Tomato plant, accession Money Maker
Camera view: horizontal (90 deg, fisheye); turntable rotation: 240 degrees
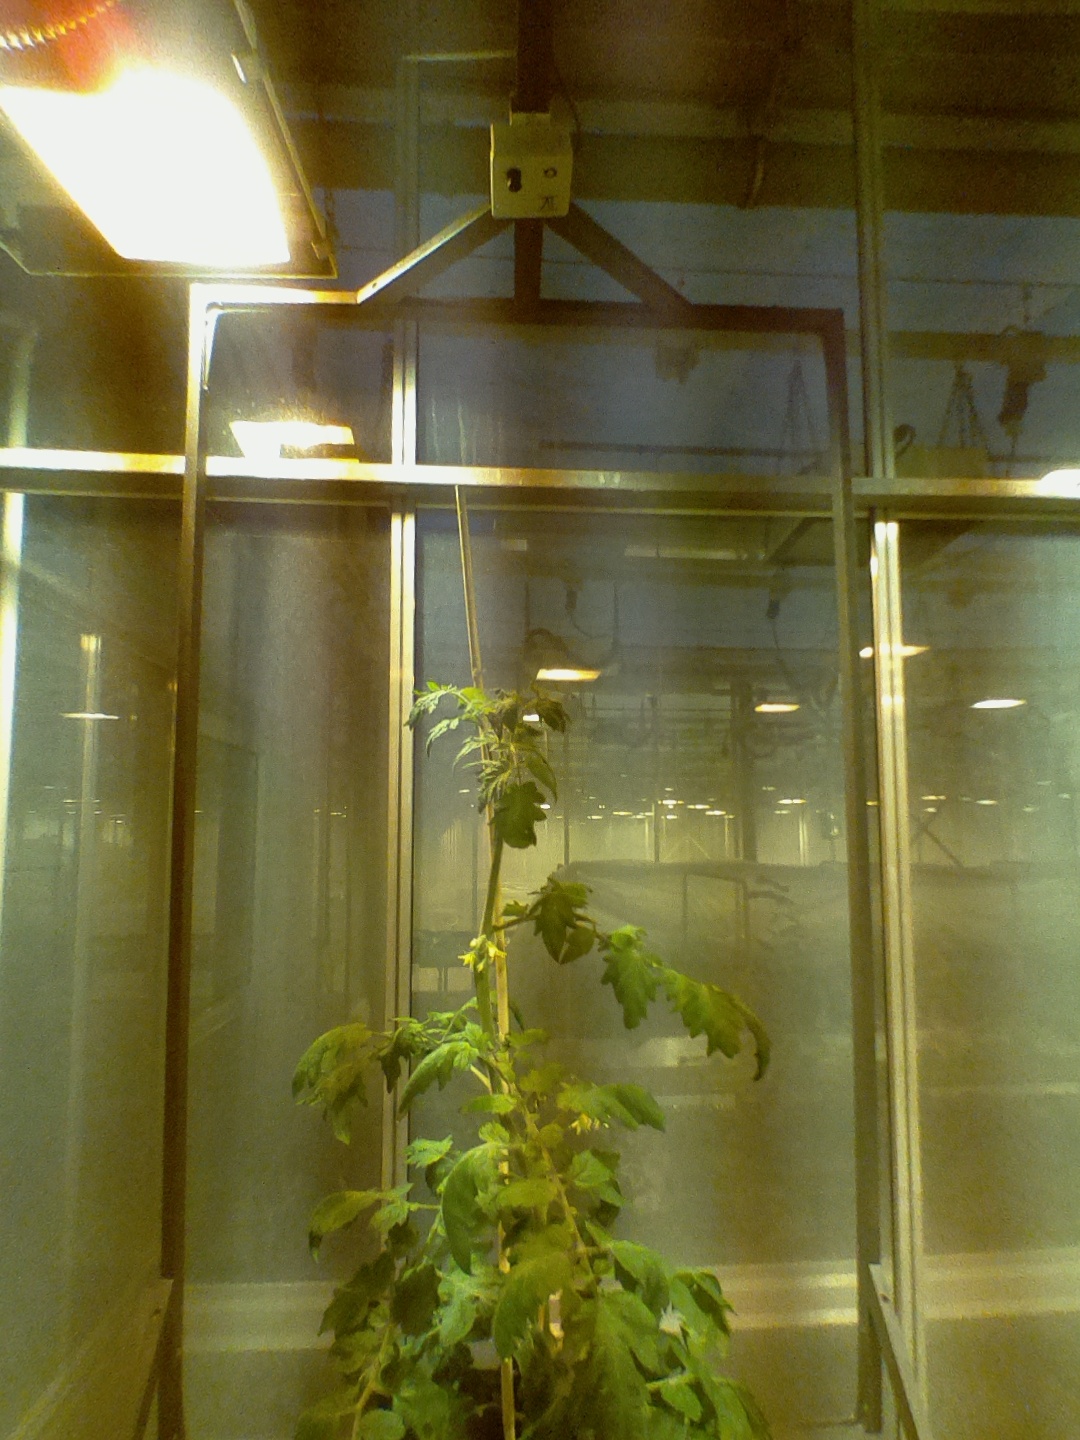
BBCH growth stage 69: End of flowering, 90%-100% of flowers open, more petals falling